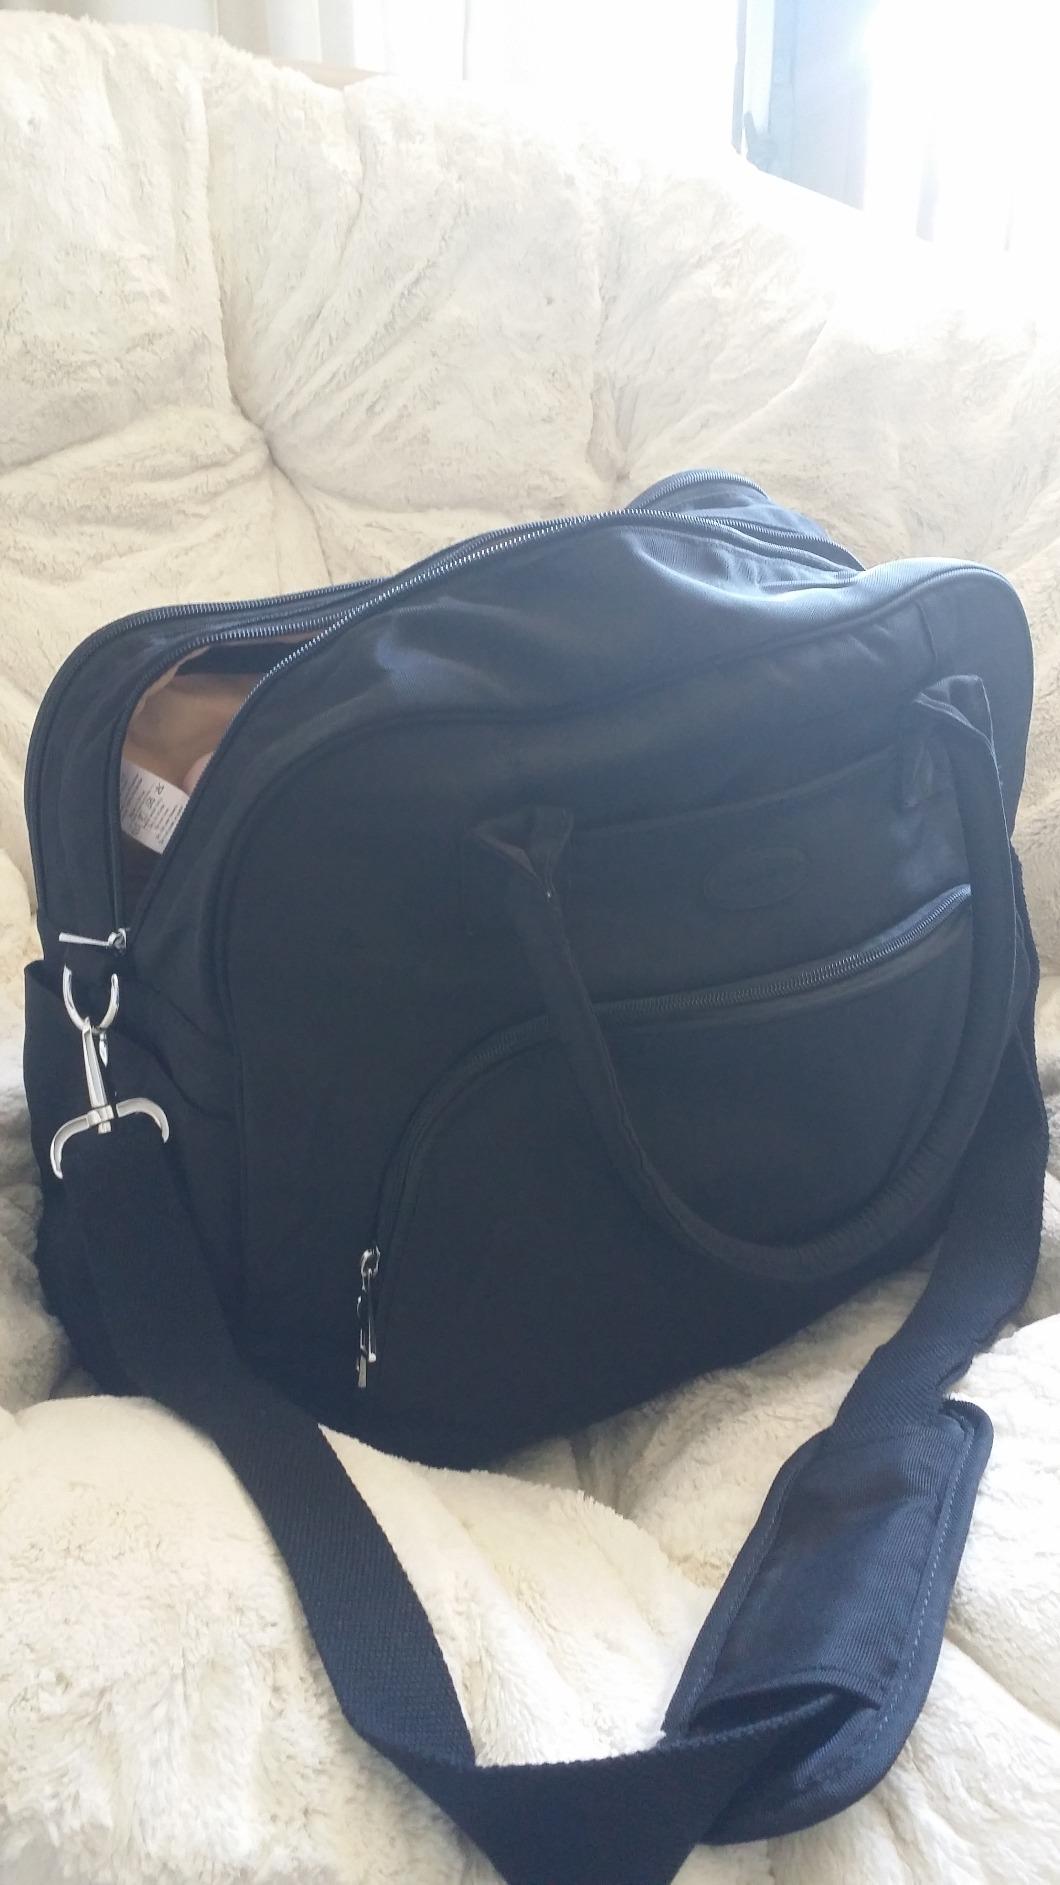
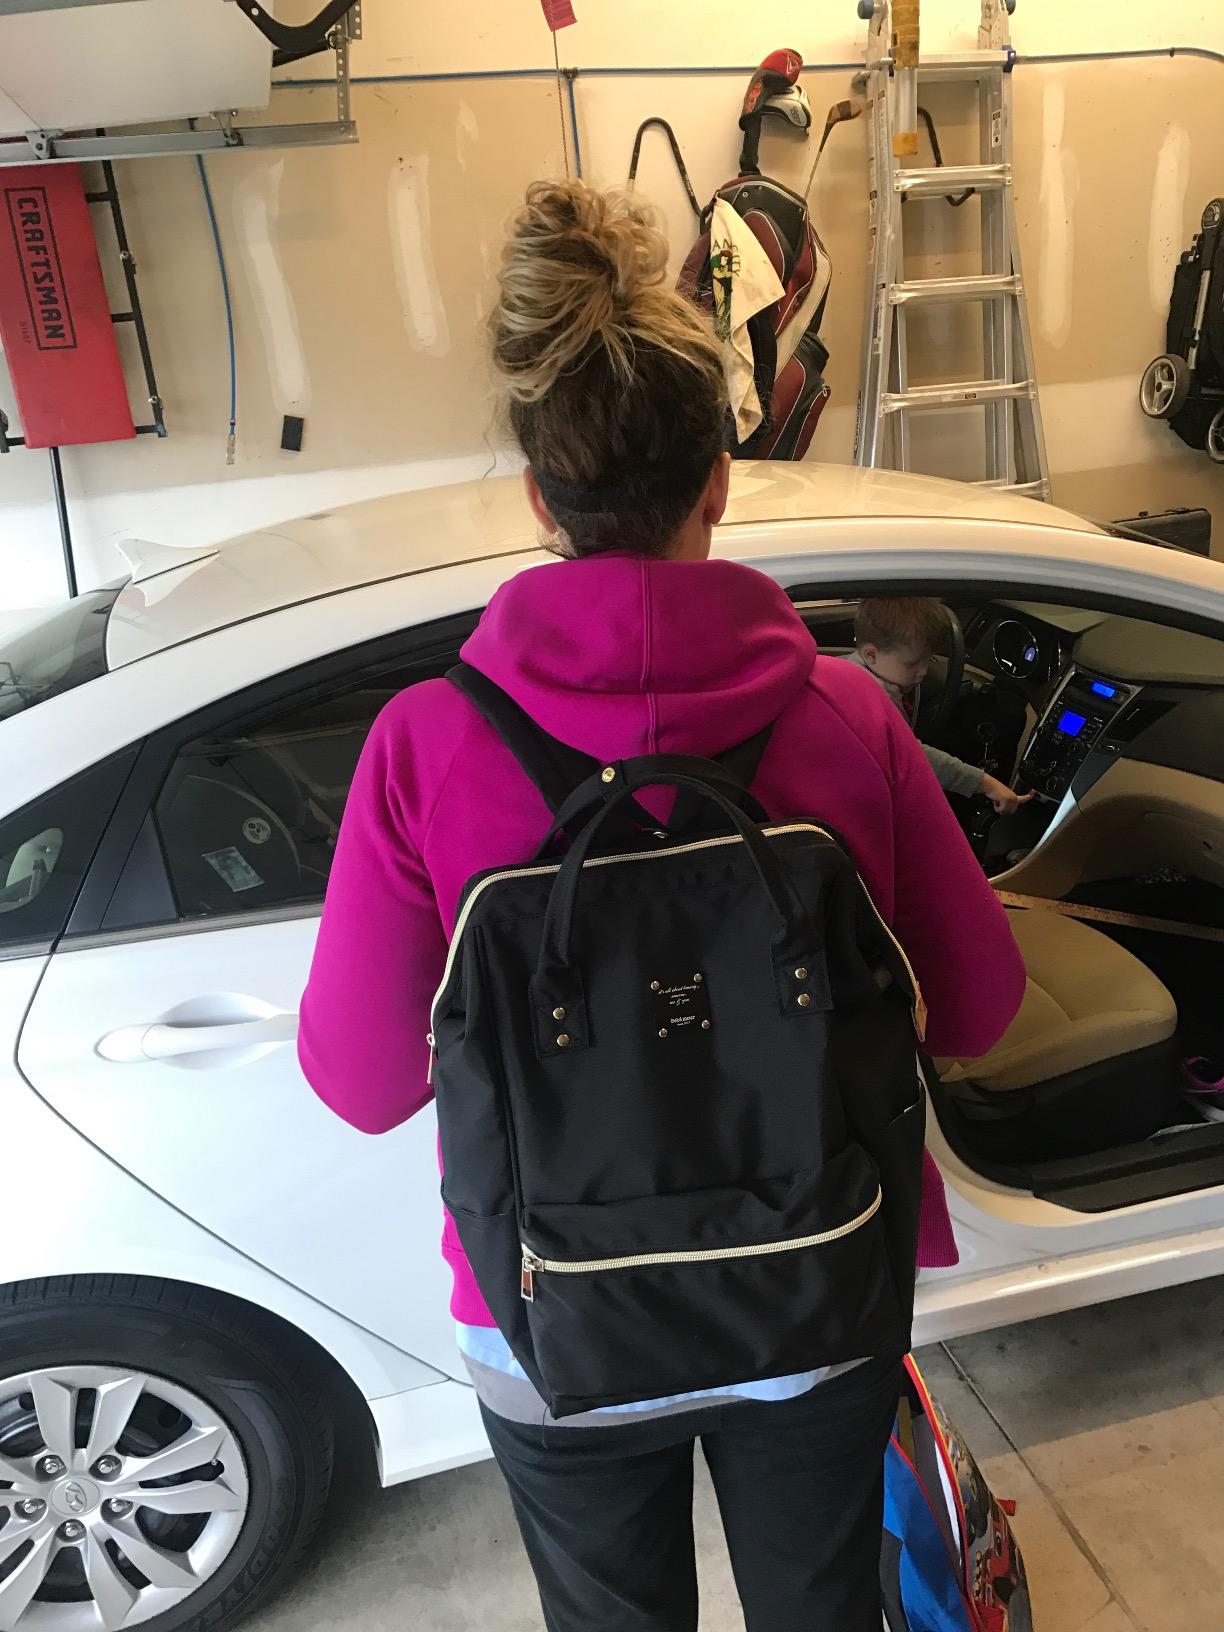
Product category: bag
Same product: no